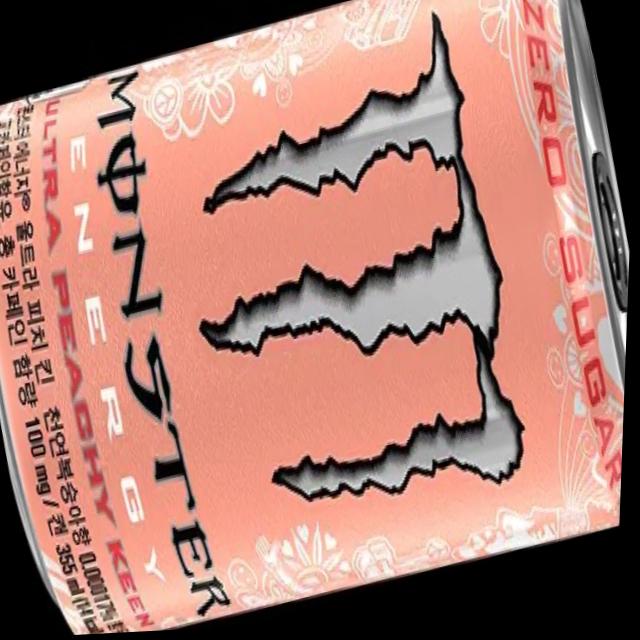
Label: cans